St. Niklaus VS railway station

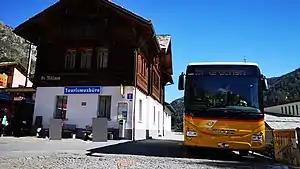
The station building in 2018

St. Niklaus VS railway station is a railway station in the municipality of St. Niklaus, in the Swiss canton of Valais. It is an intermediate stop on the metre gauge Brig–Zermatt line and is served by local trains only.